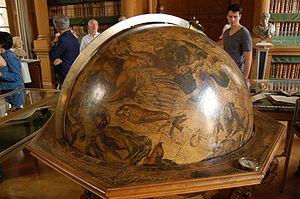
Globe céleste trônant dans la bibliothèque Mazarine, au sein de l'Institut de France